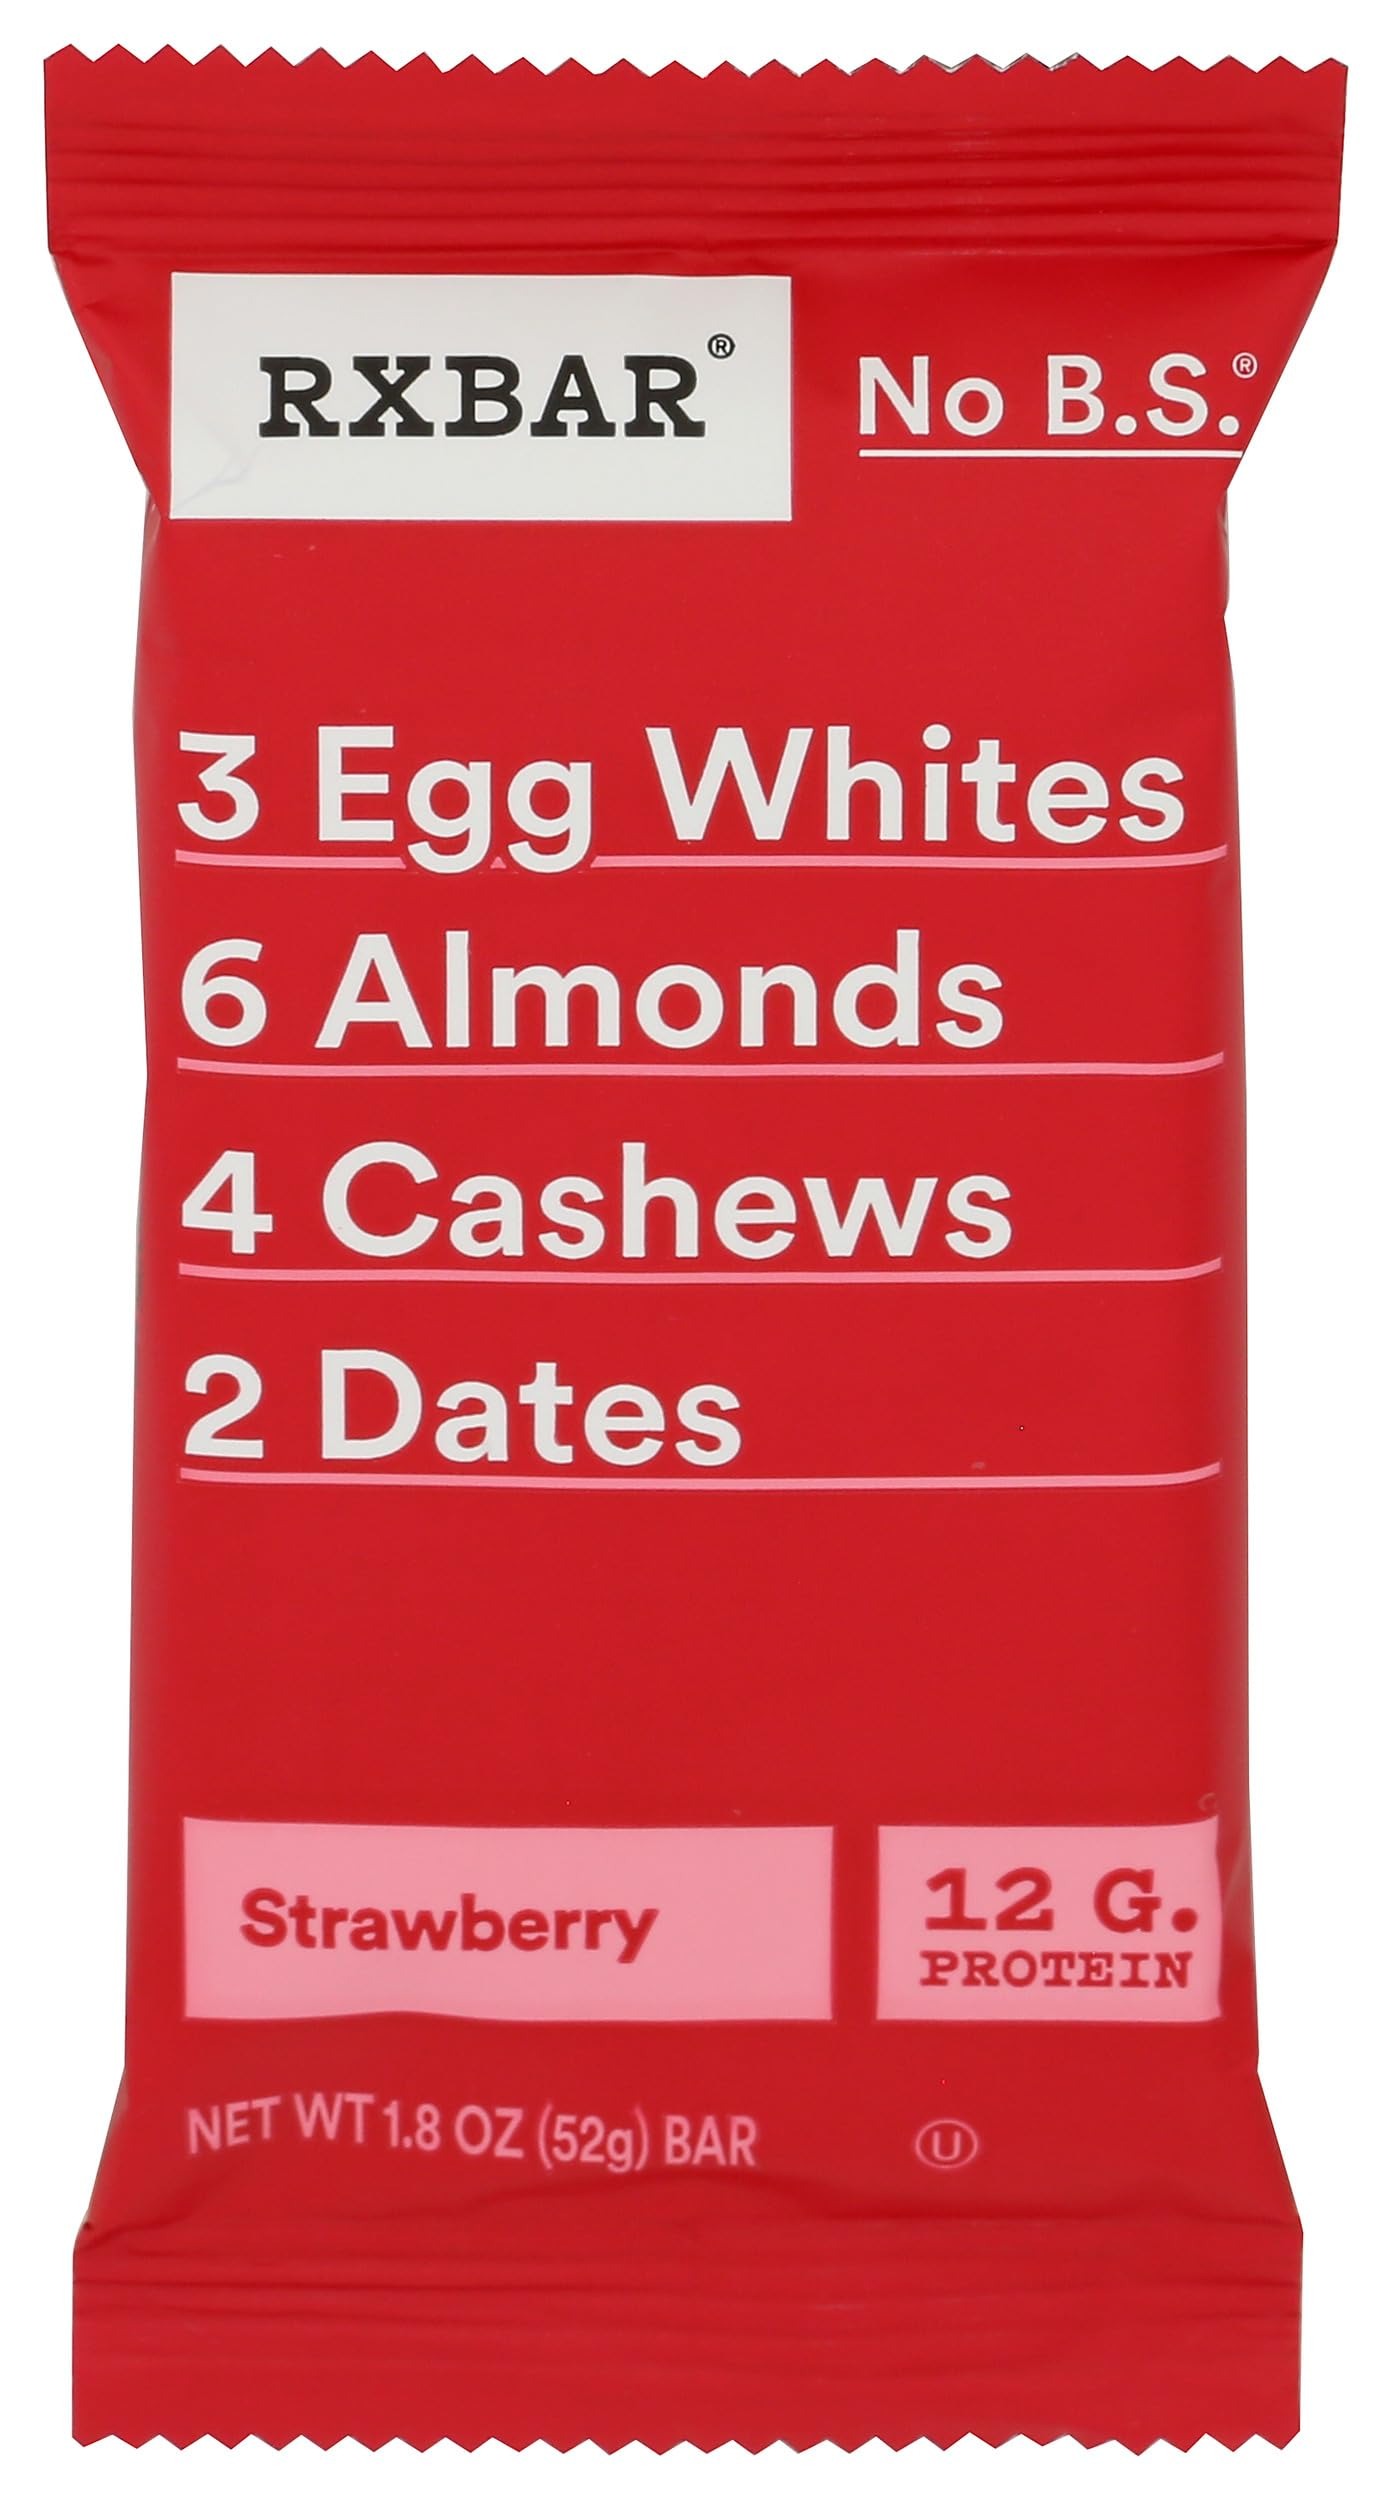
Item Name: RXBAR Strawberry Bar, 1.8 OZ
Bullet Point 1: No hydrogenated fats or high fructose corn syrup allowed in any food
Bullet Point 2: No bleached or bromated flour
Bullet Point 3: No synthetic nitrates or nitrites
Product Description: Candy Snacks
Value: 1.8
Unit: Ounce

Price: 13.45